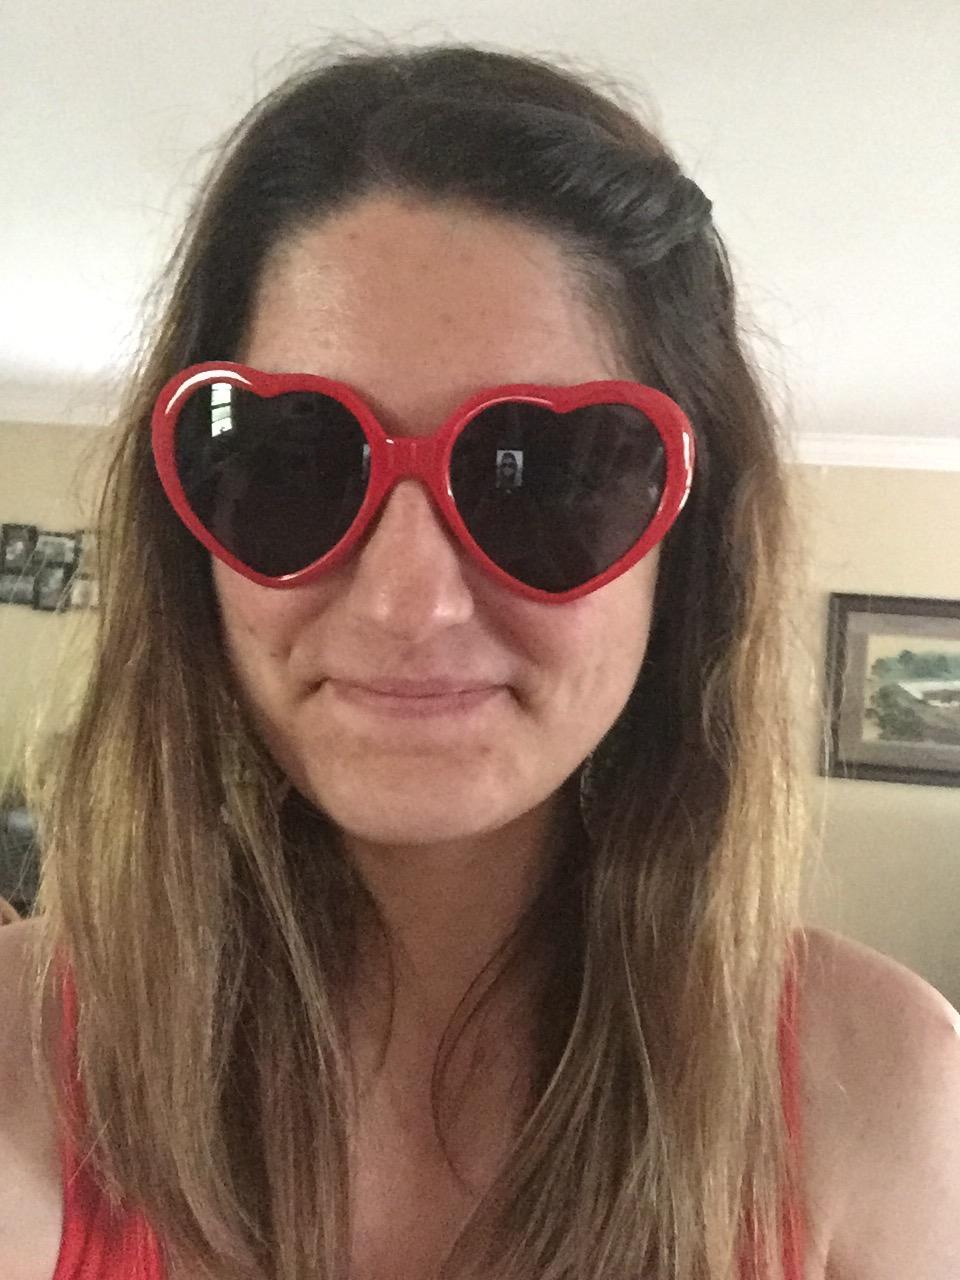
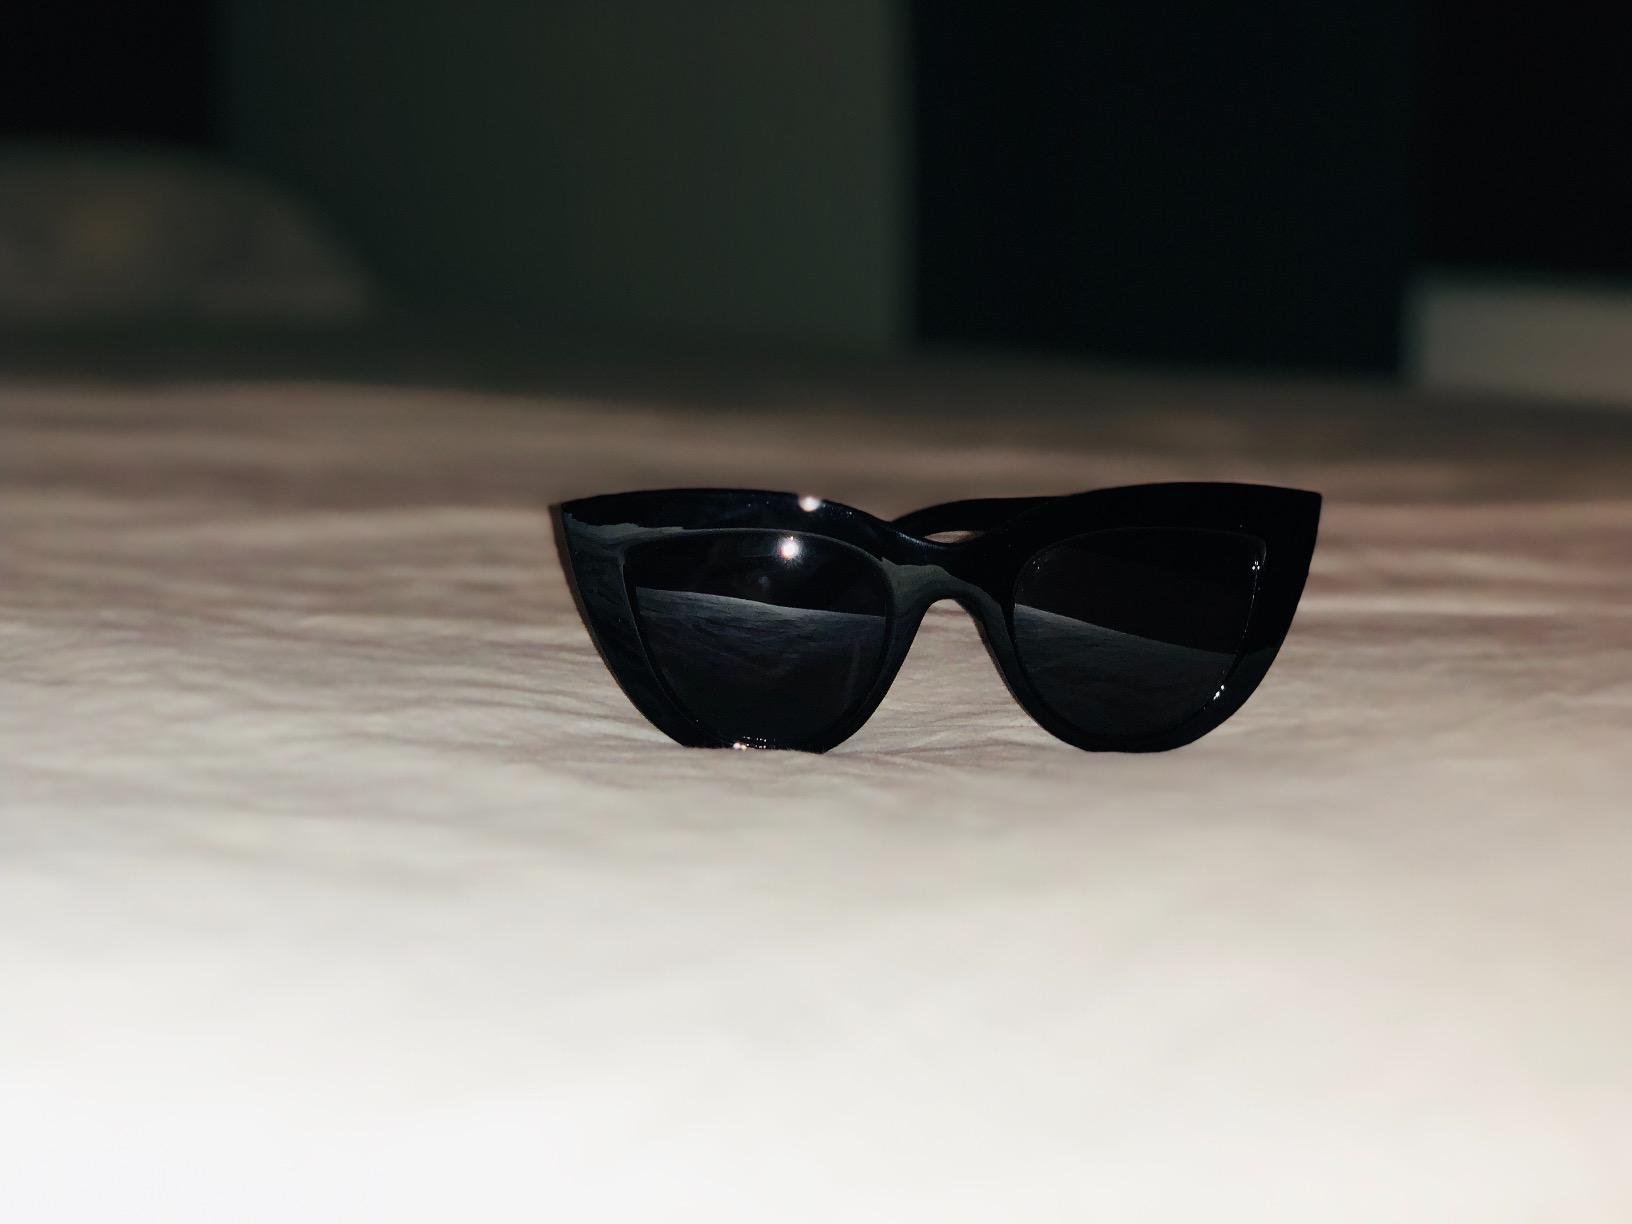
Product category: accessories_sunglasses
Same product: no